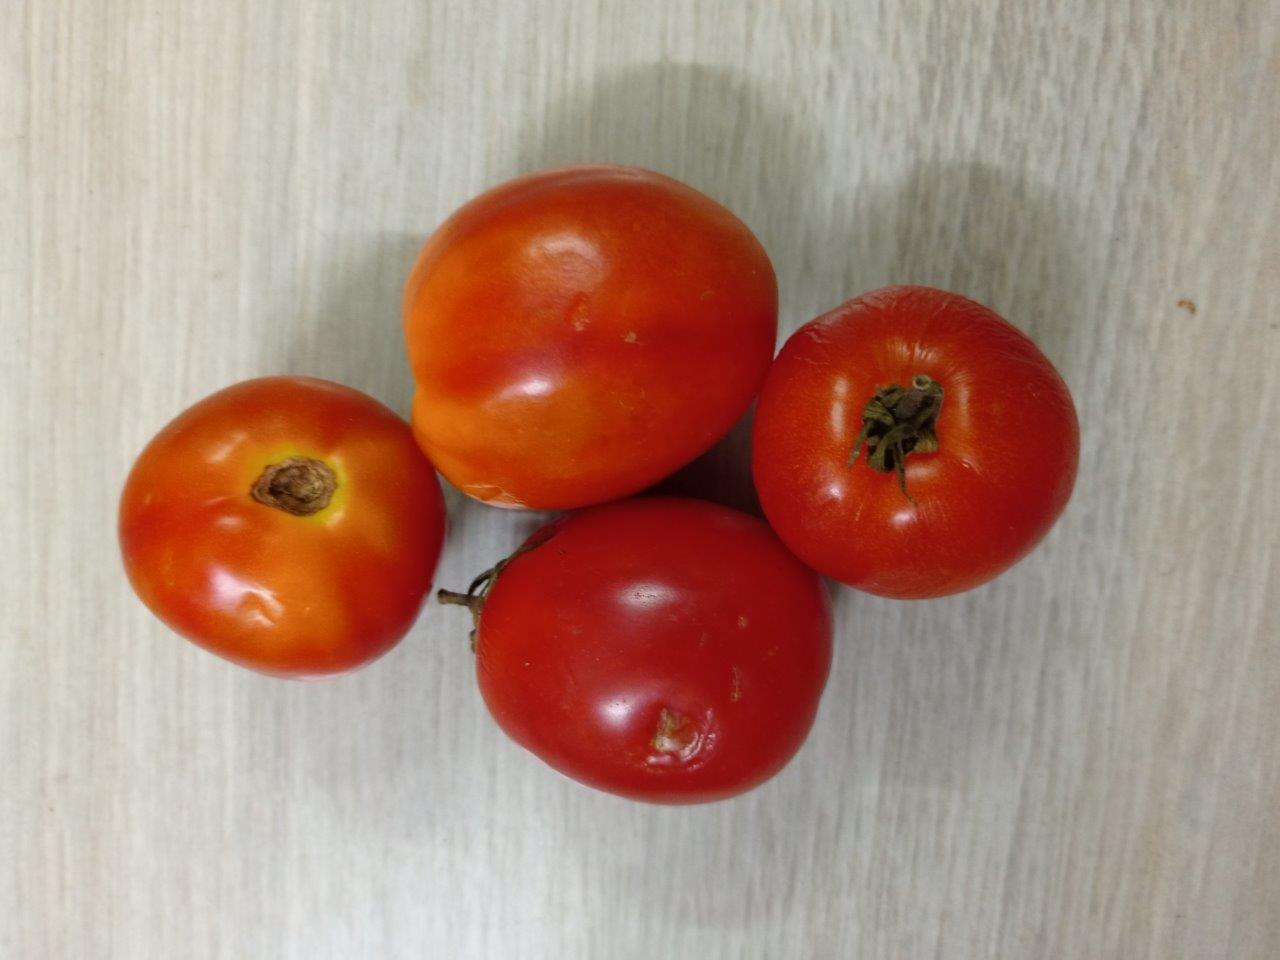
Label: Fresh